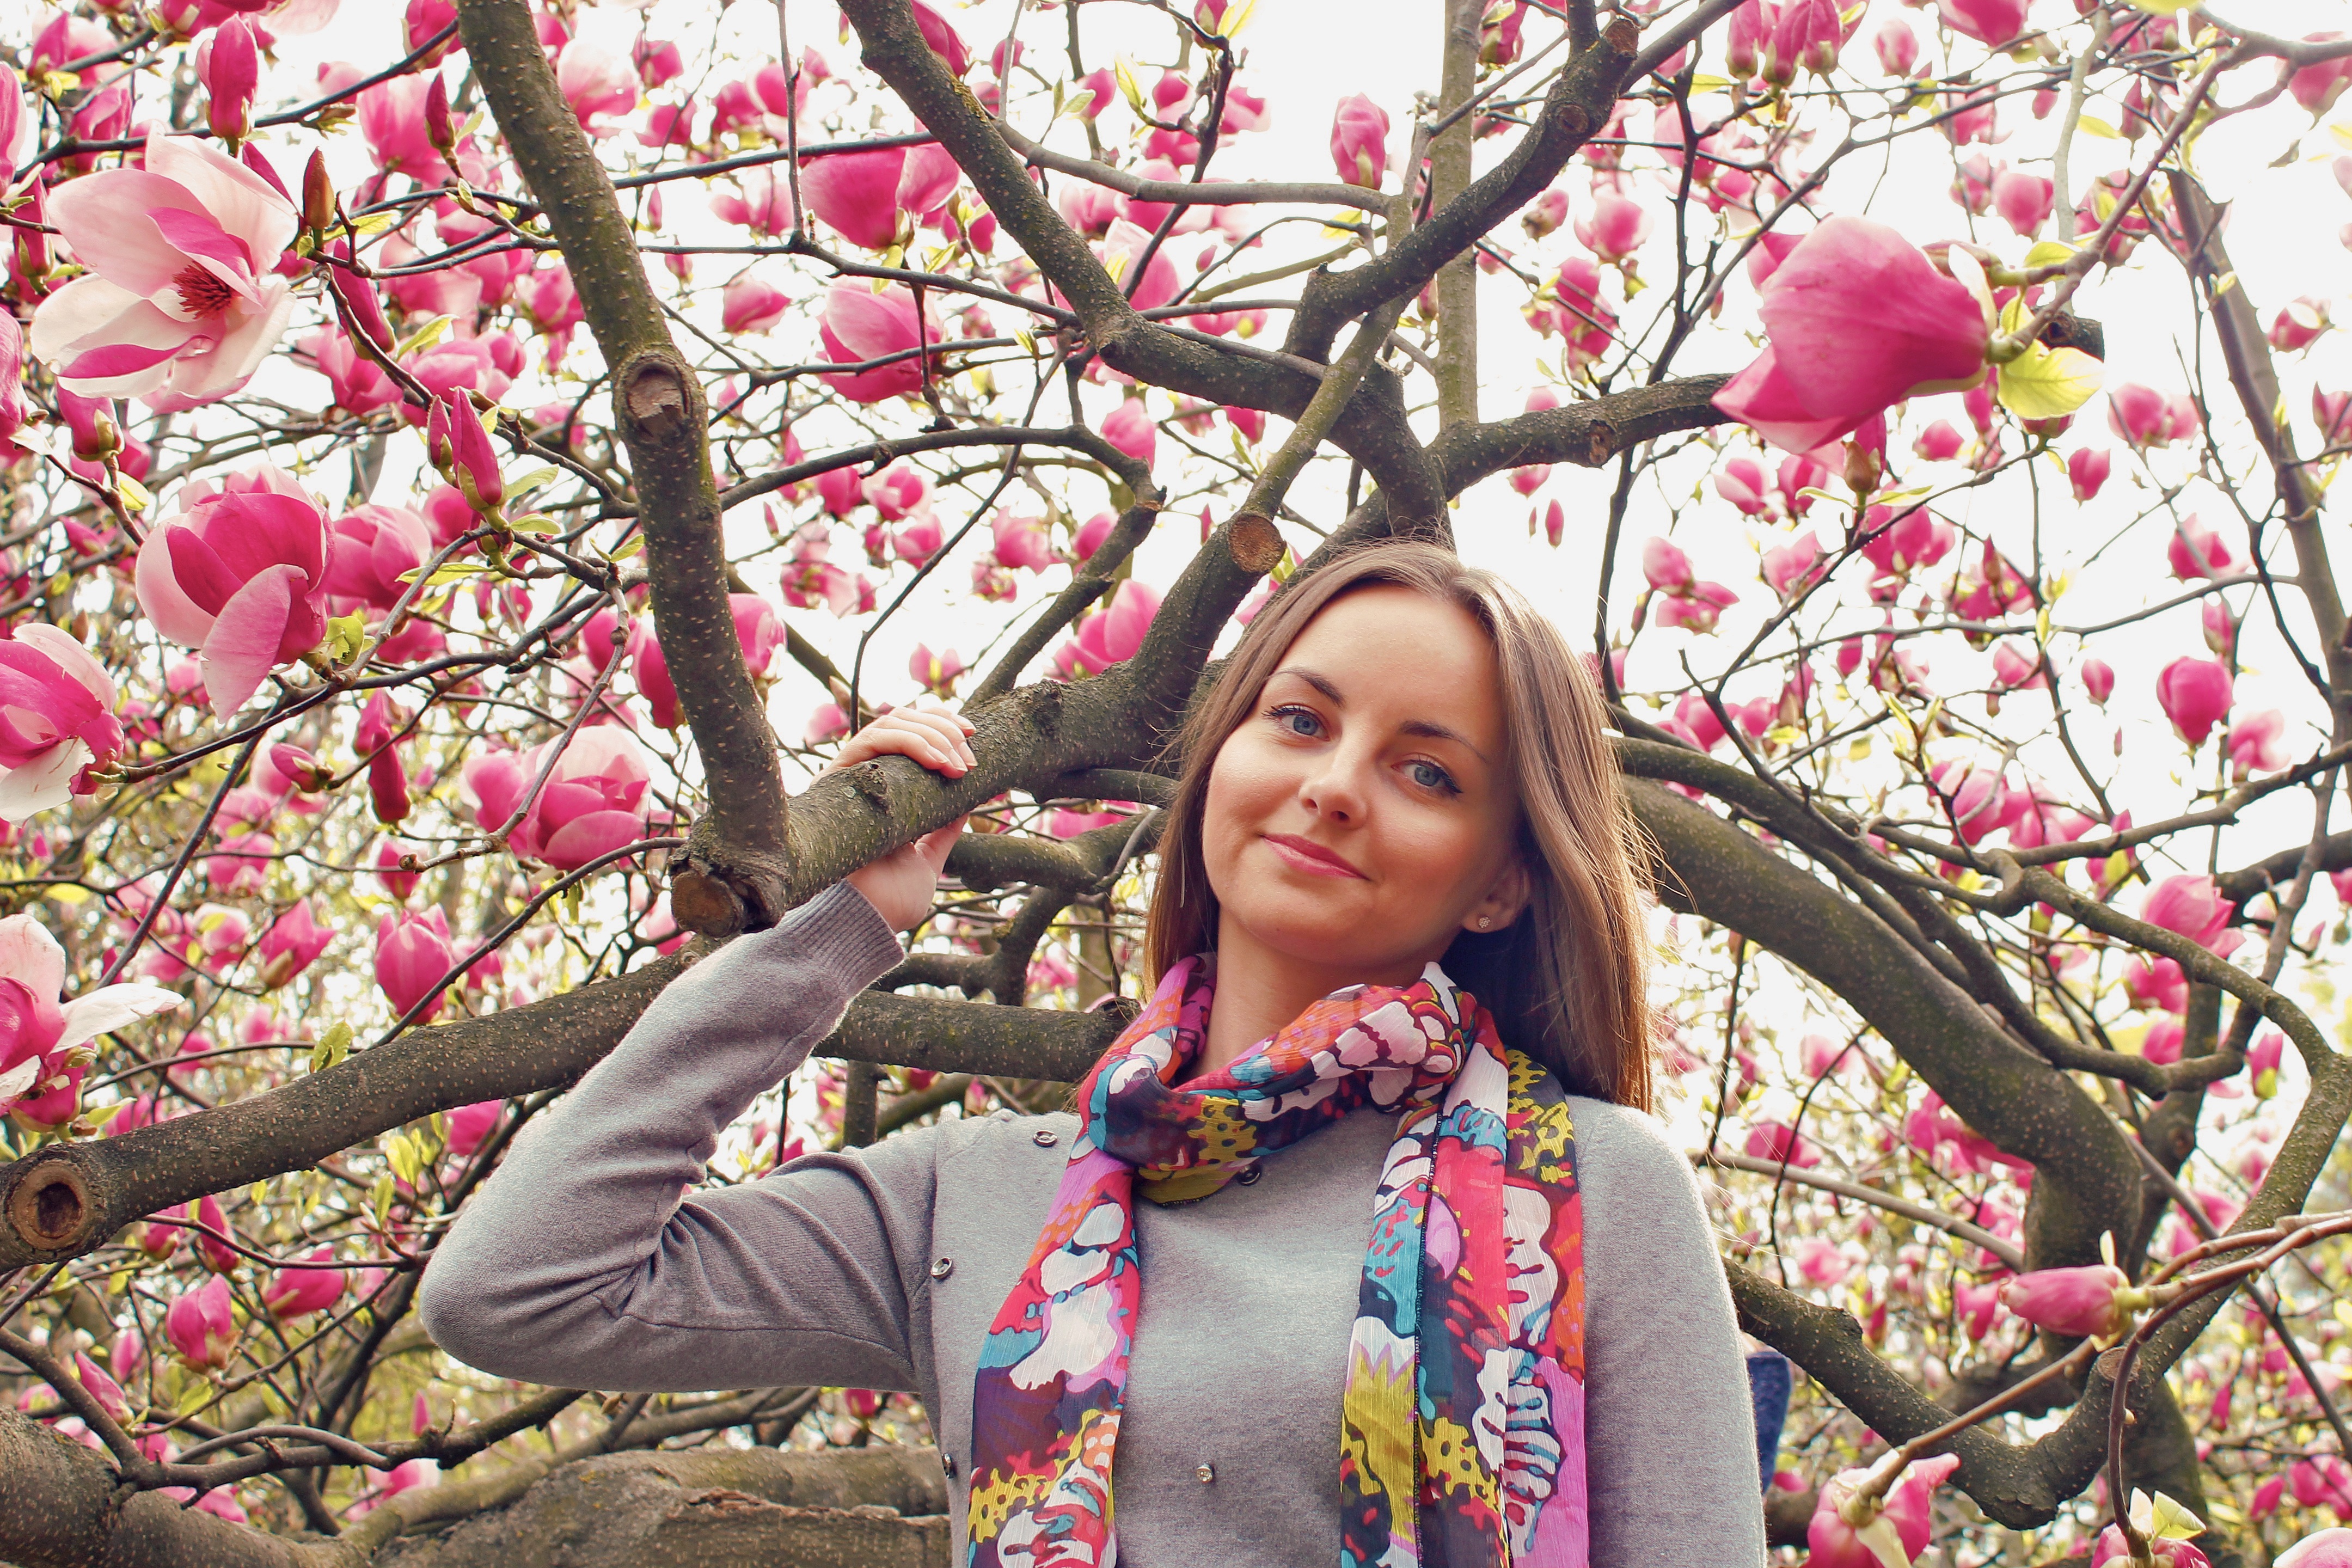
tree, branch, blossom, plant, girl, flower, petal, spring, pink, cherry blossom, flowers, cool image, beauty, cool photo, flowering plant, woody plant